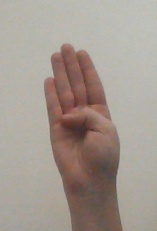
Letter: kaaf